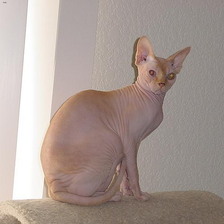
Species: cat
Breed: Sphynx